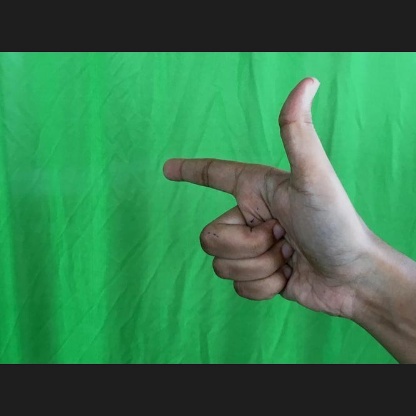
Mudra: Chandrakala